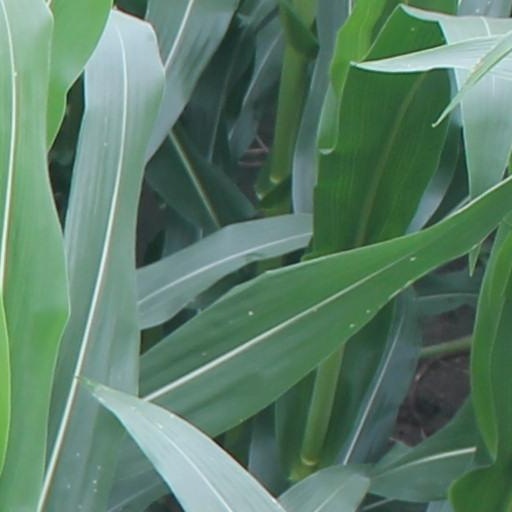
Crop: maize; corn